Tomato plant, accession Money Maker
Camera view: bottom (45 deg); turntable rotation: 300 degrees
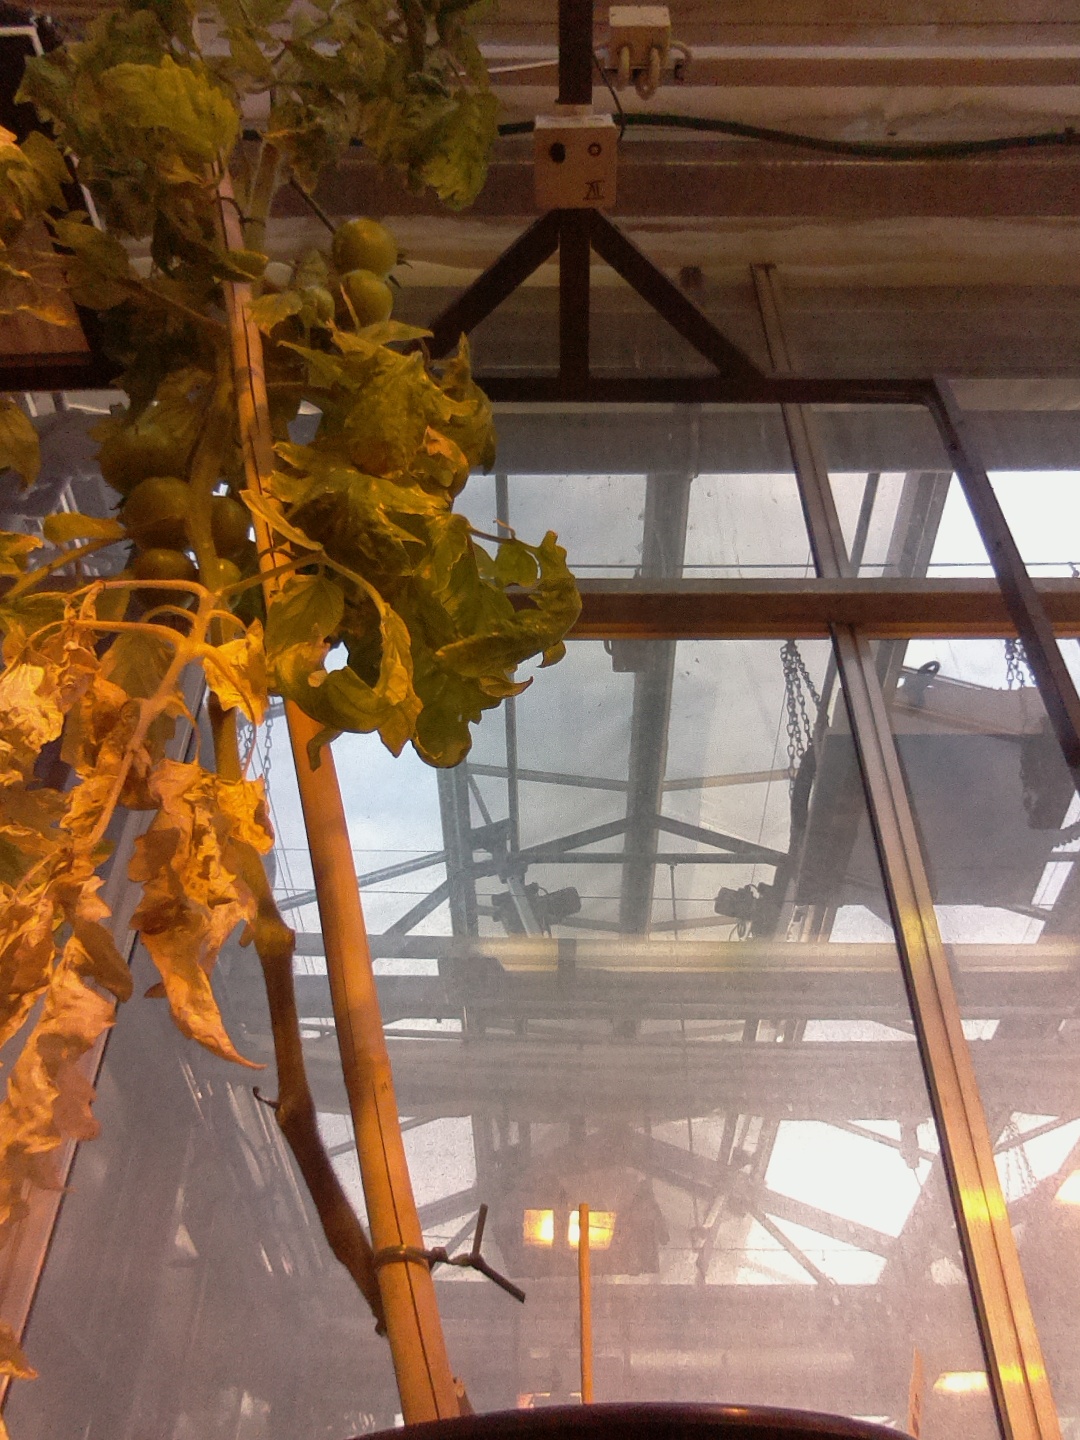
BBCH growth stage 79: 90% -100% of final fruit size